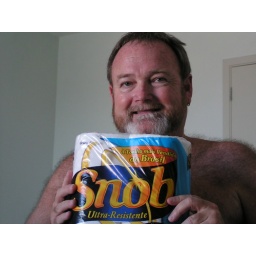
The paper towel preferred by Snobs everywhere!